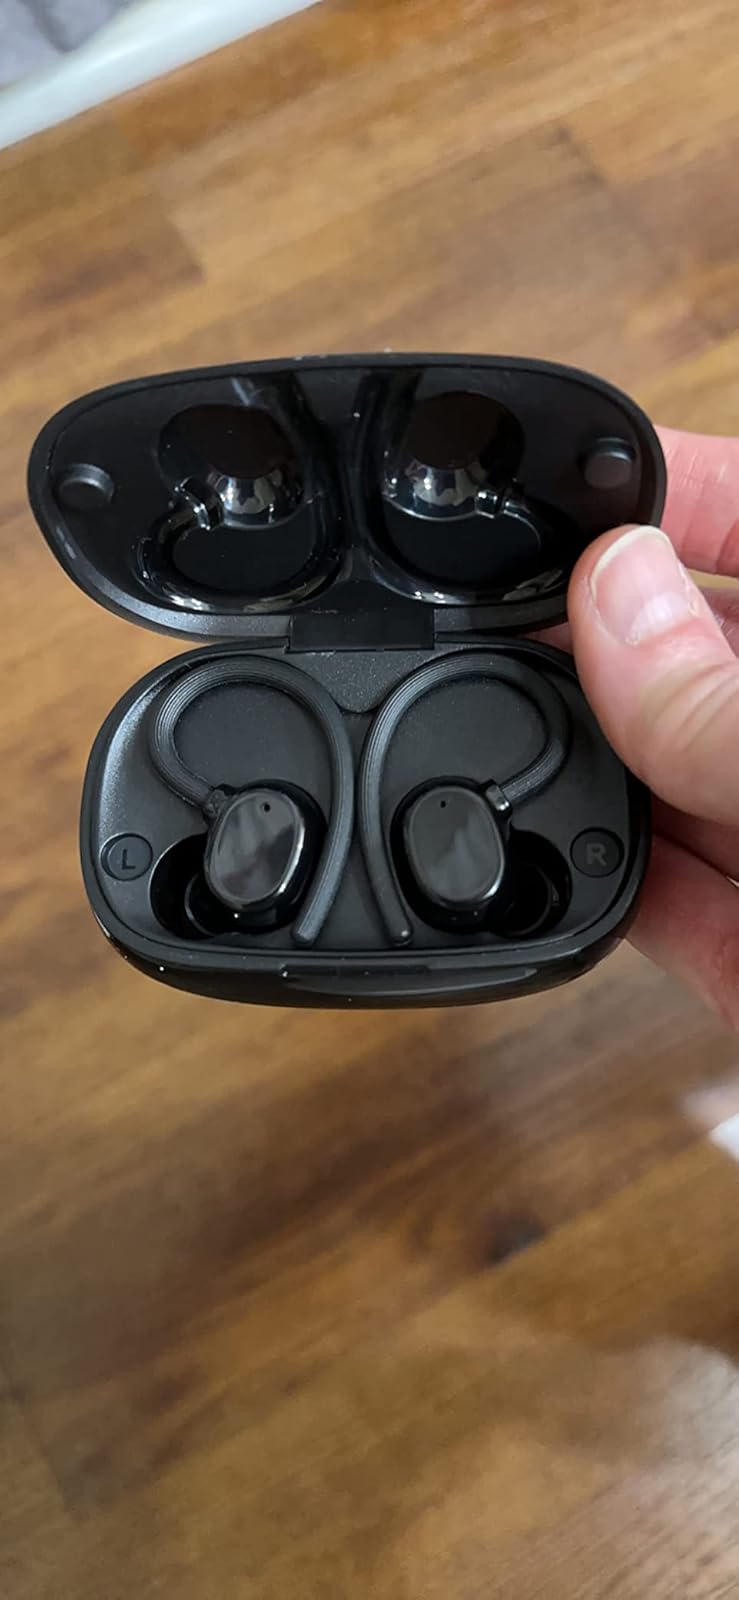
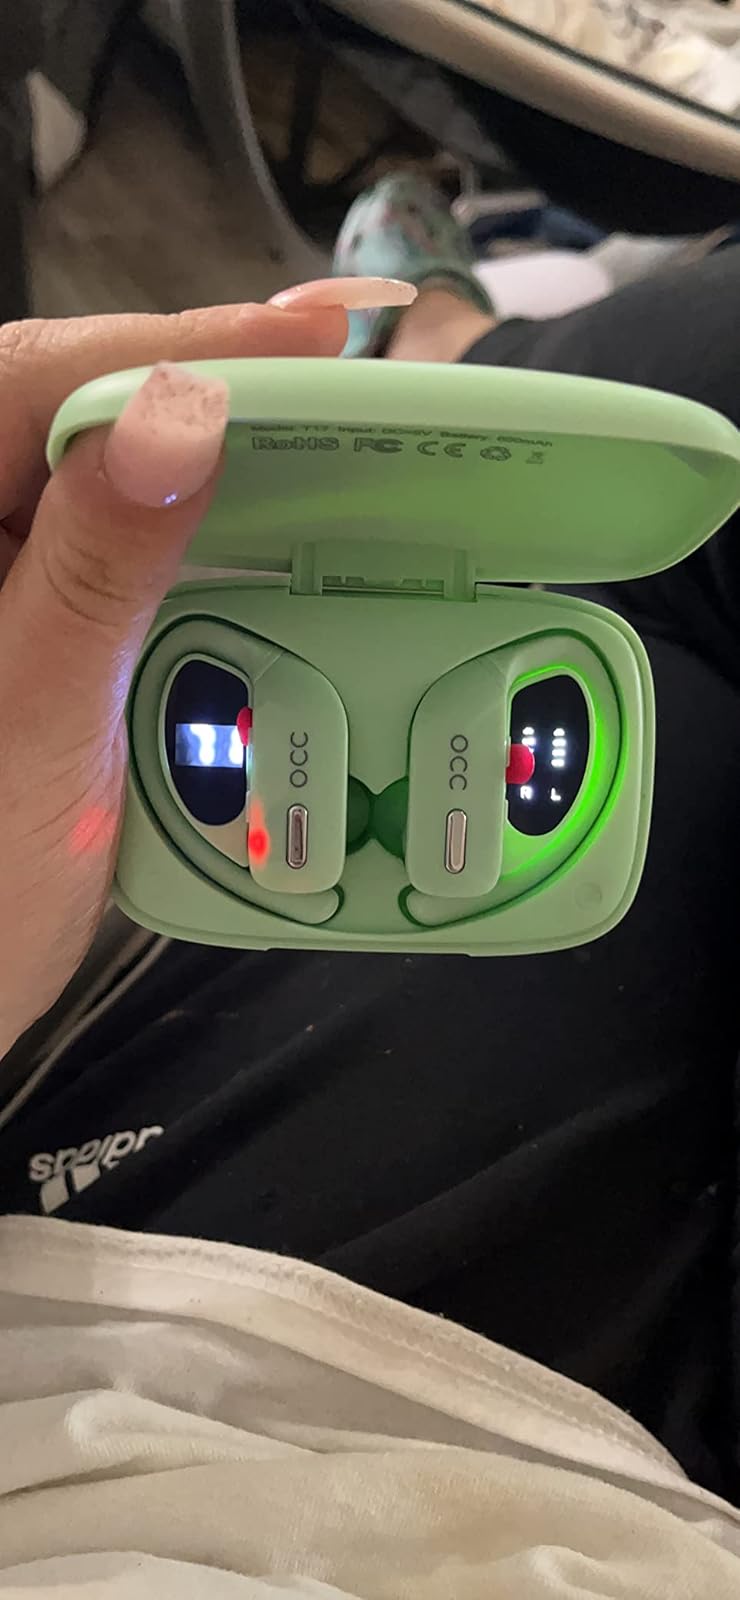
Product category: earbuds
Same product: no